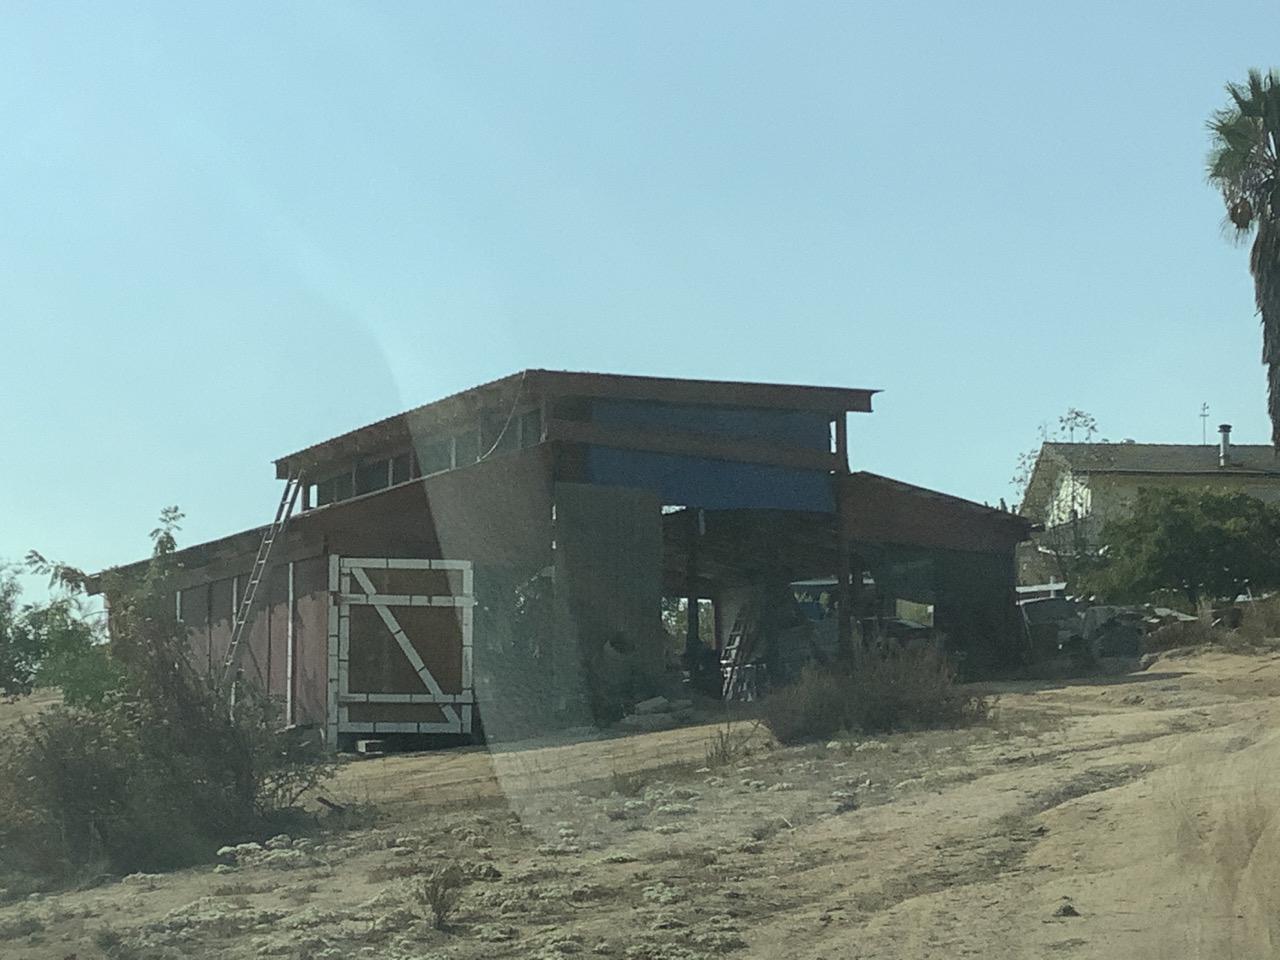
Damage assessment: no_damage